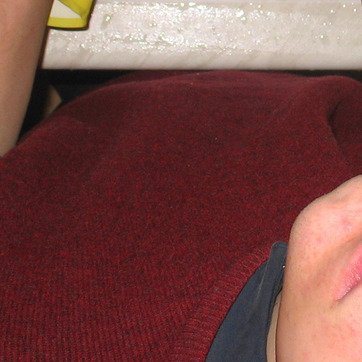
Material: fabric